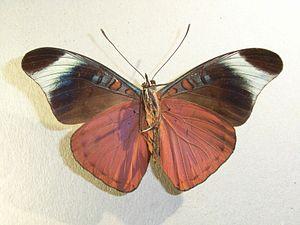
Le genre Panacea regroupe des lépidoptères de la famille des Nymphalidae et de la sous-famille des Biblidinae.